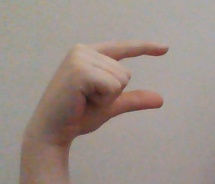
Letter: dal